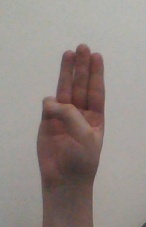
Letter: thaa